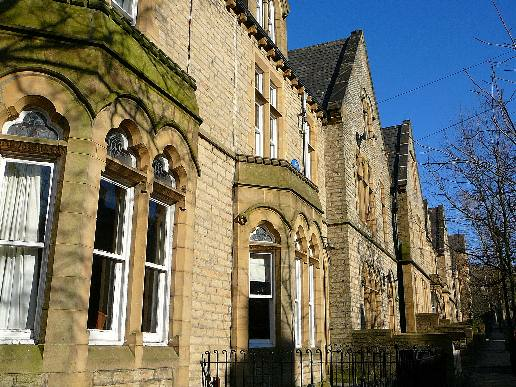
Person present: No